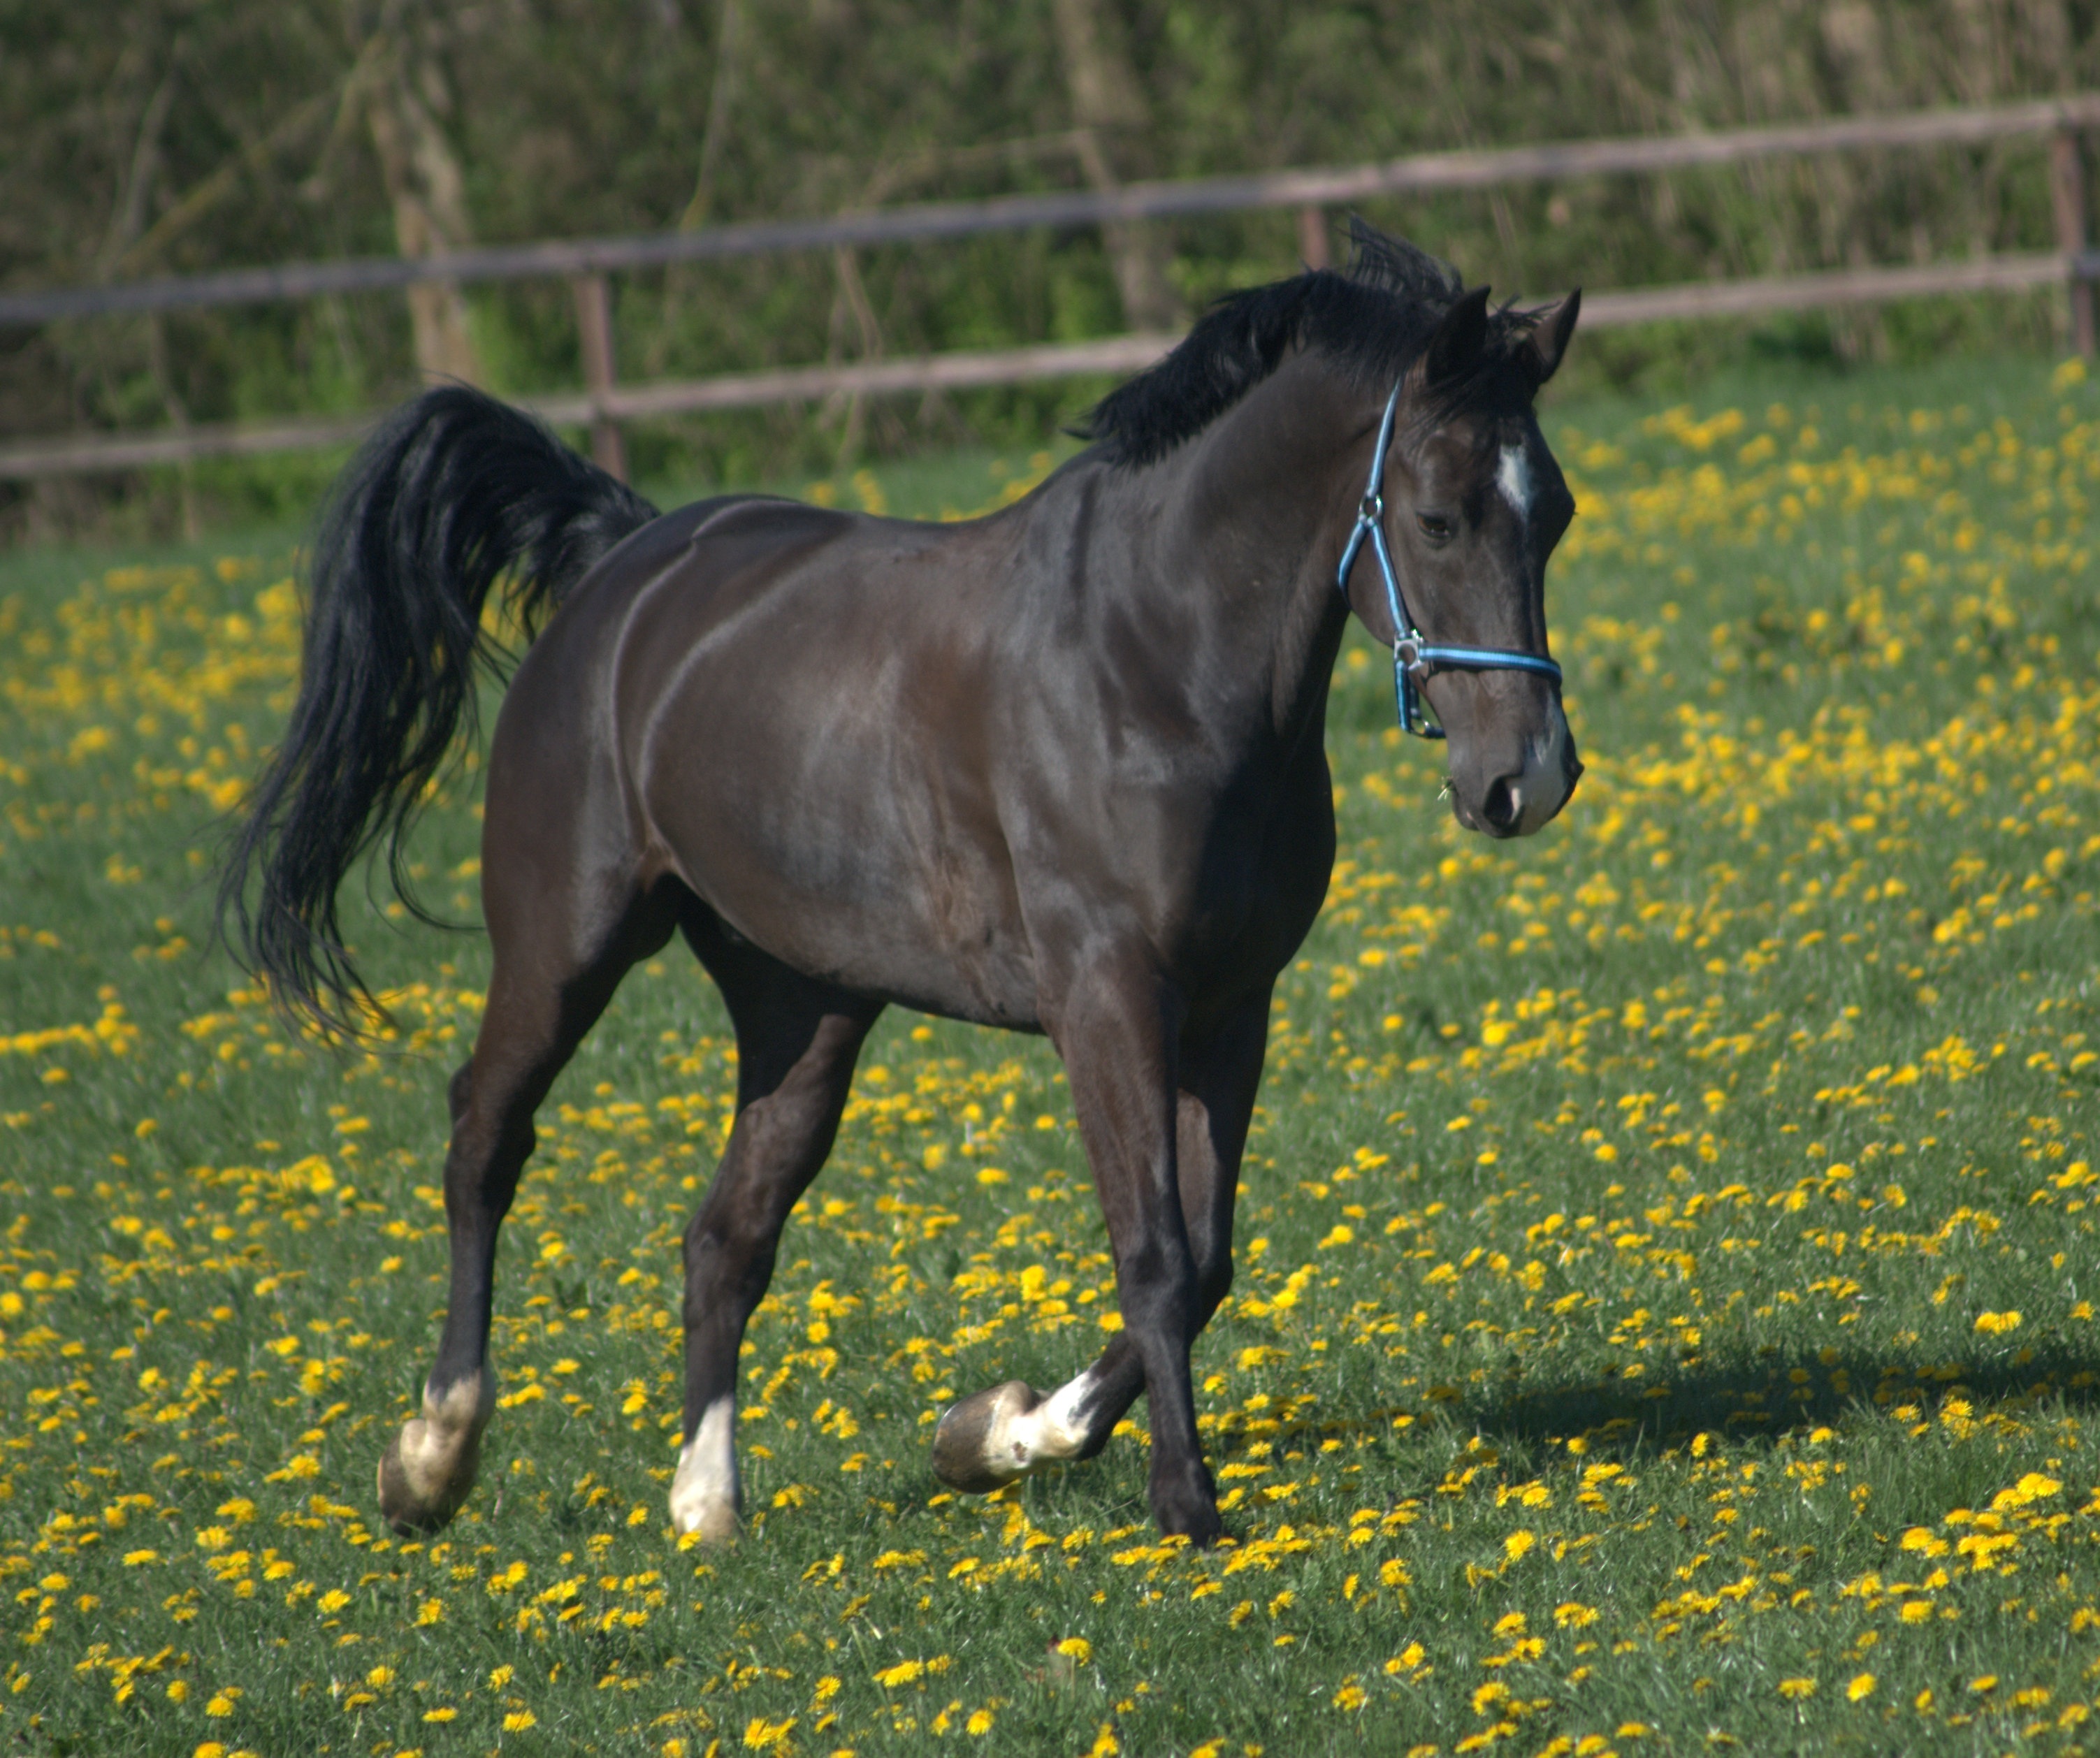
grass, meadow, spring, pasture, grazing, horse, mammal, stallion, mane, fauna, horses, vertebrate, mare, foal, colt, whey, horse like mammal, mustang horse